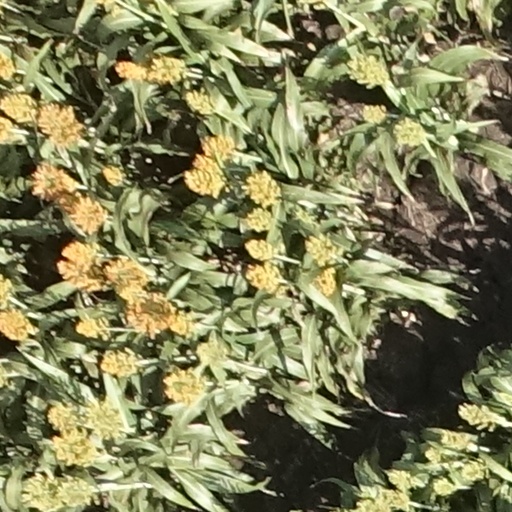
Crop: sorghum